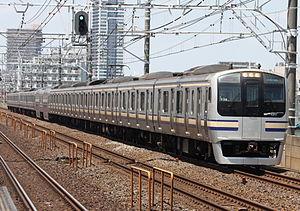
La ligne Narita est une ligne ferroviaire du réseau JR East dans la préfecture de Chiba au Japon. La branche principale relie les gares de Sakura et Matsugishi. La branche Abiko relie les gares d'Abiko et Narita et la branche de l'aéroport relie Narita à l'Aéroport international de Narita.